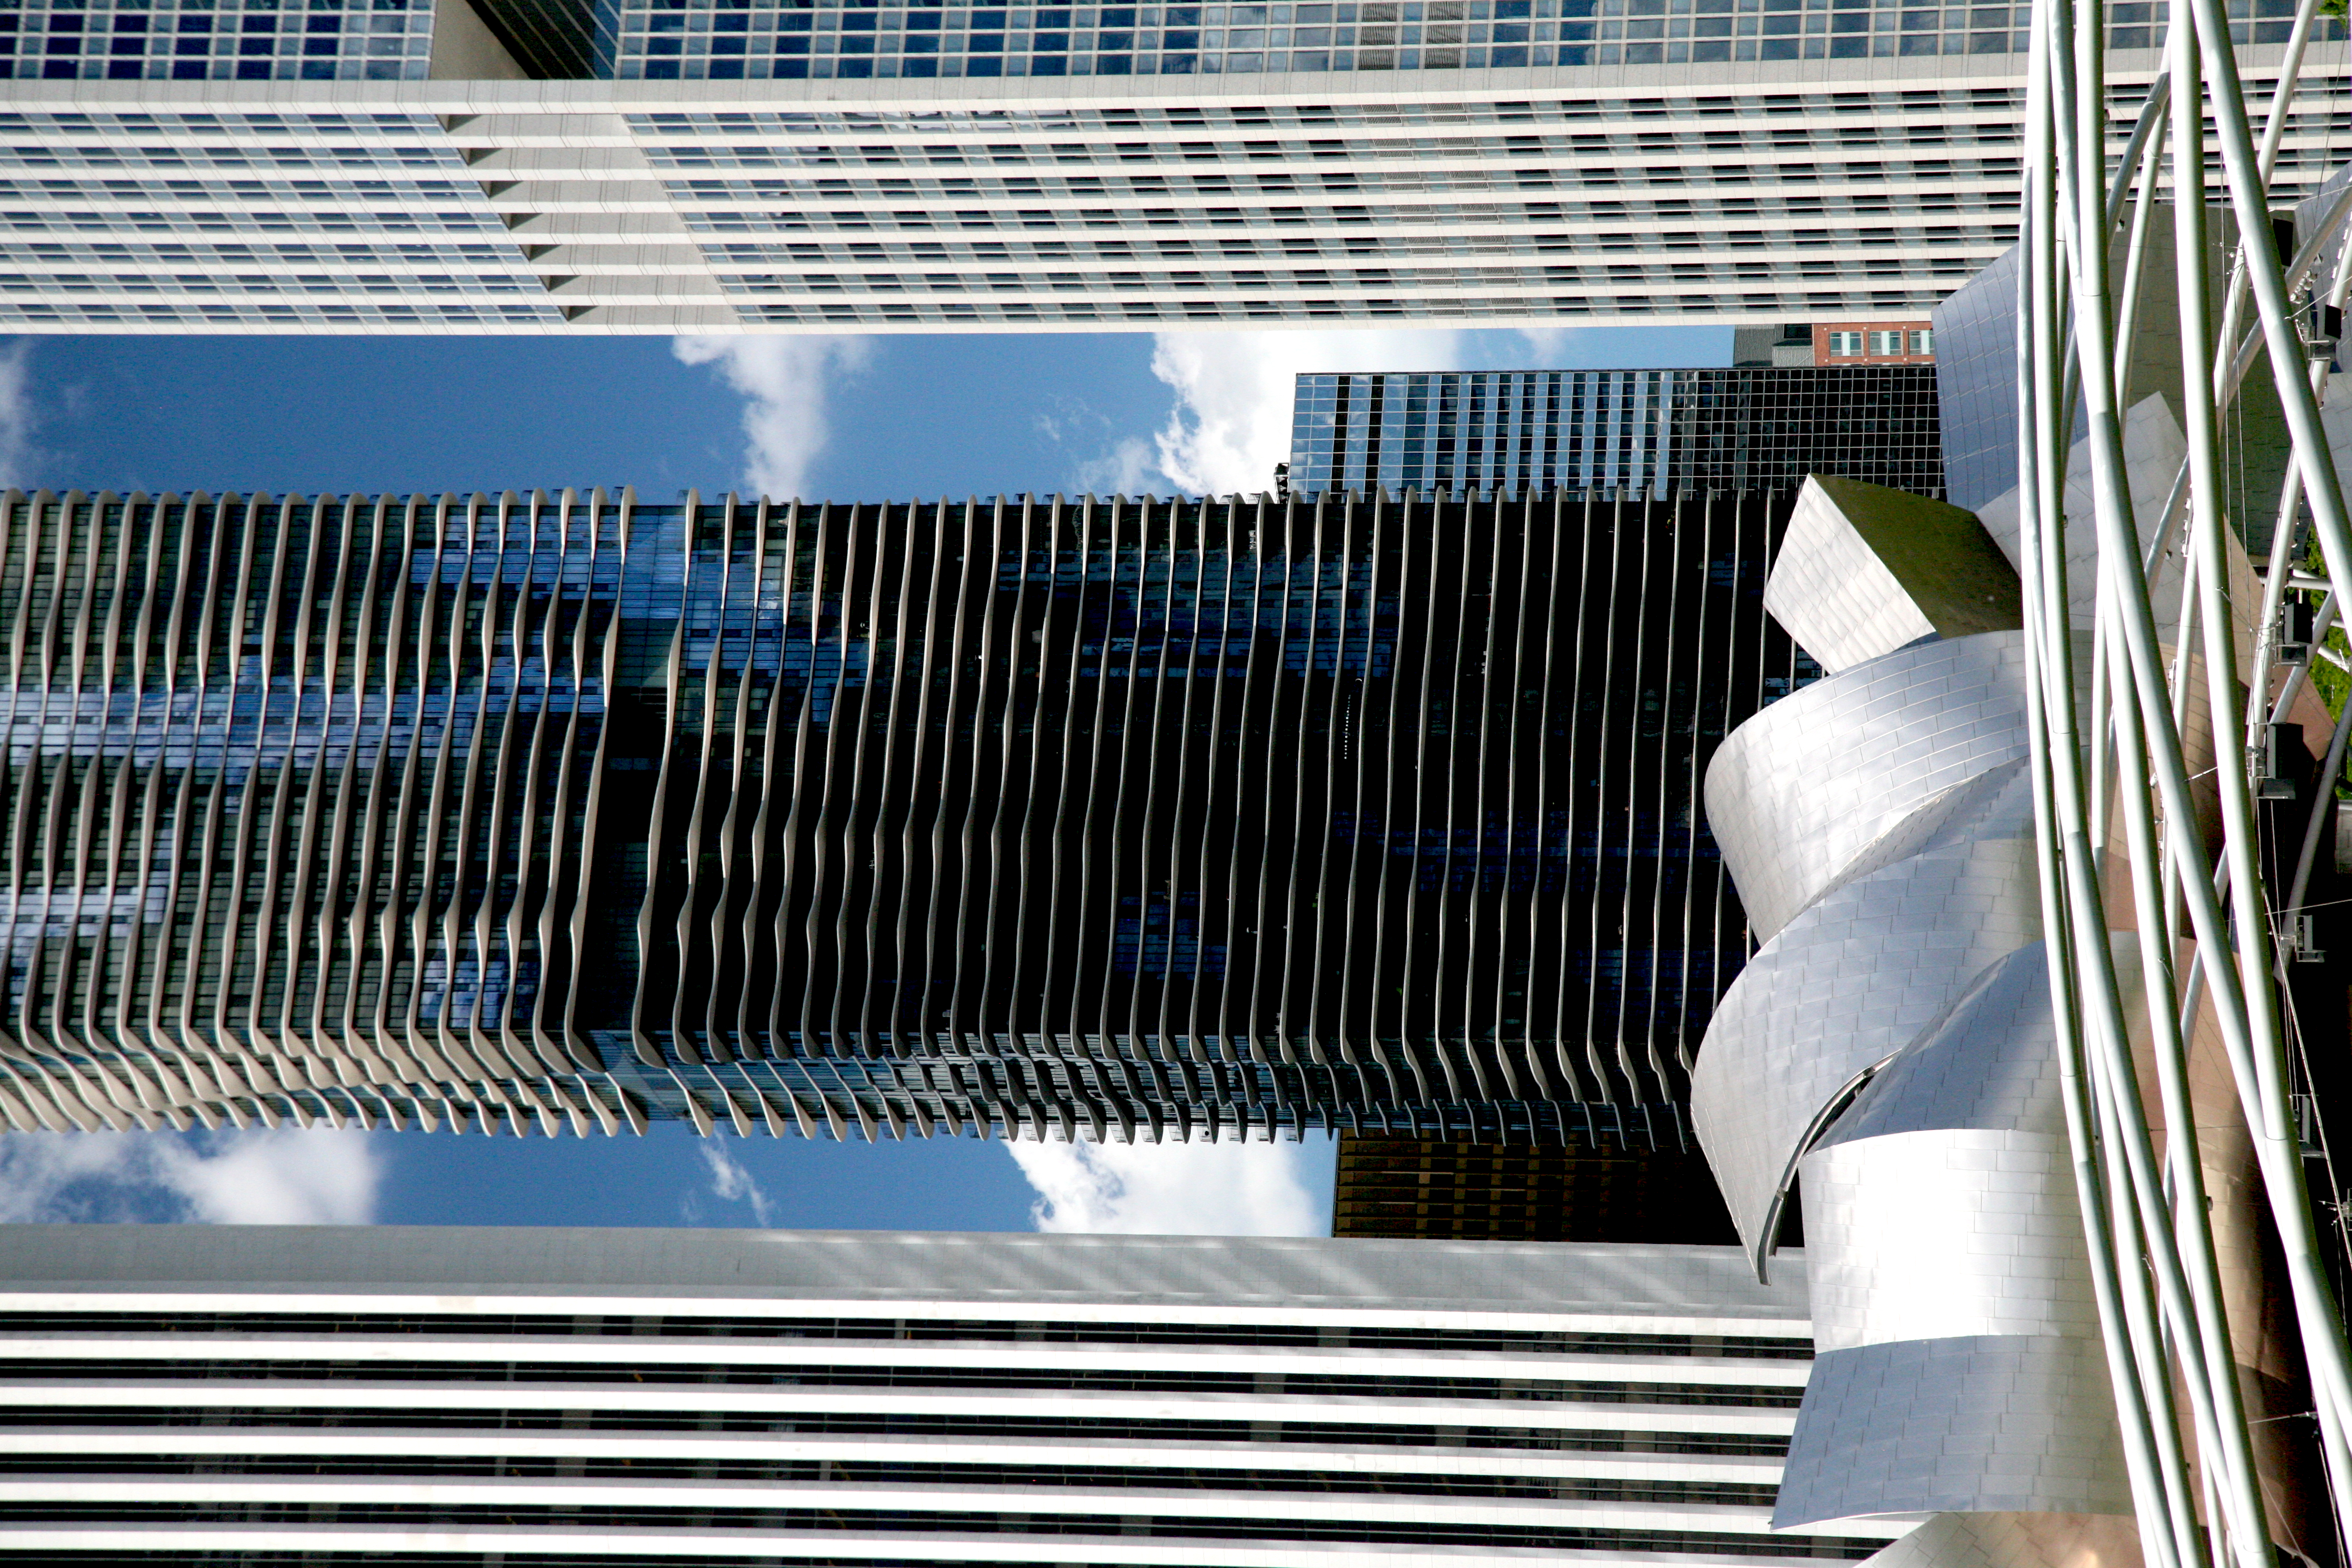
cloud, architecture, structure, skyline, building, city, skyscraper, cityscape, downtown, tower, canon, park, landmark, chicago, facade, blue, tower block, nuages, aqua, illinois, batiment, arquitectura, 5d, urbanlandscape, loop, millennium, headquarters, architektur, canon5d, metropolis, condominium, skycraper, millenniumpark, jeannegang, studiogangarchitects, leed, r acteur, pavilionjaypritzker, aquabuilding, urban area, metropolitan area, window covering